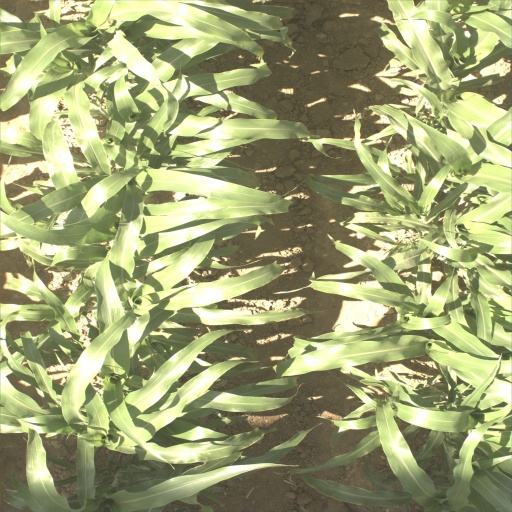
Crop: sorghum